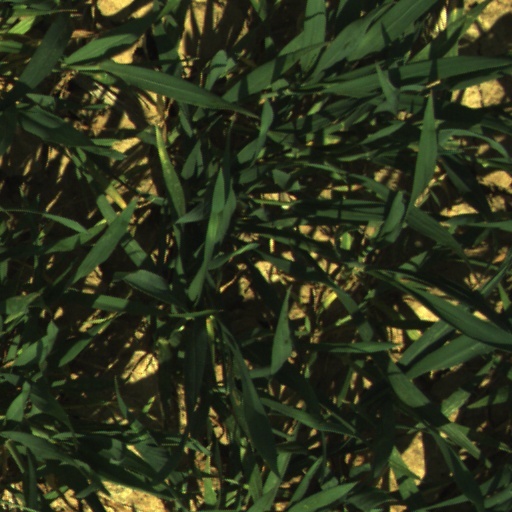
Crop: wheat